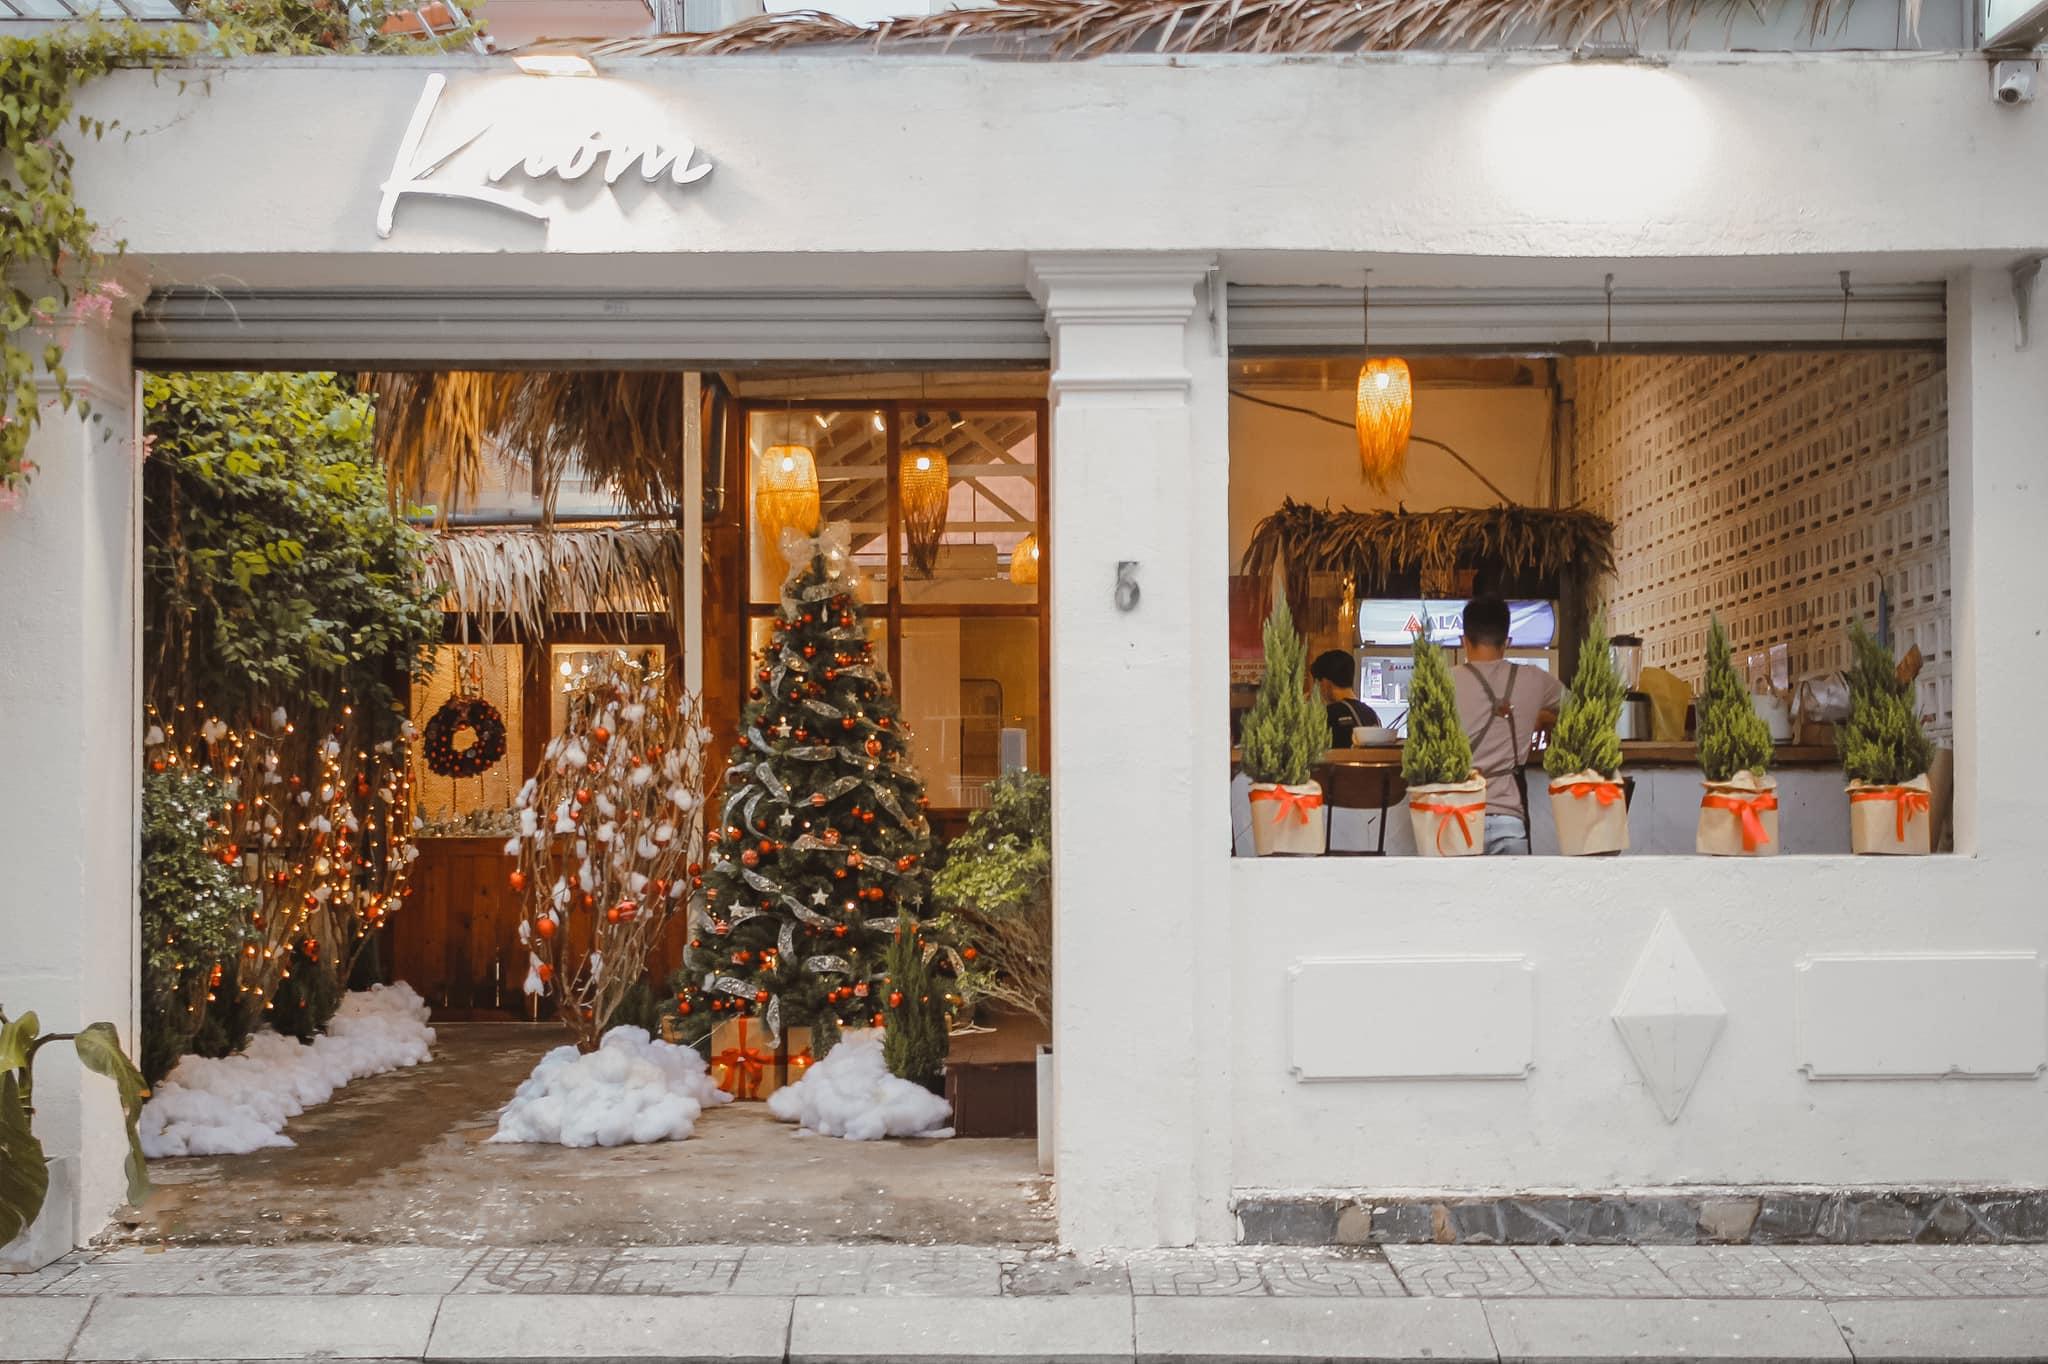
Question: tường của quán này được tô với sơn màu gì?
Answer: sơn màu trắng